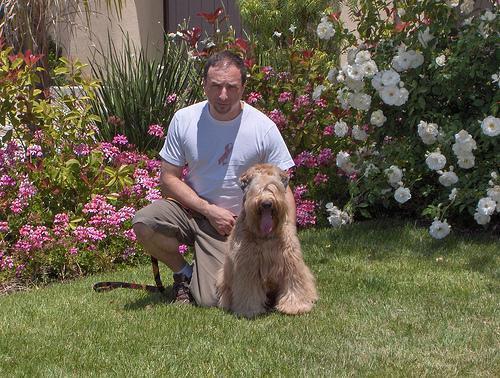
soft-coated_wheaten_terrier